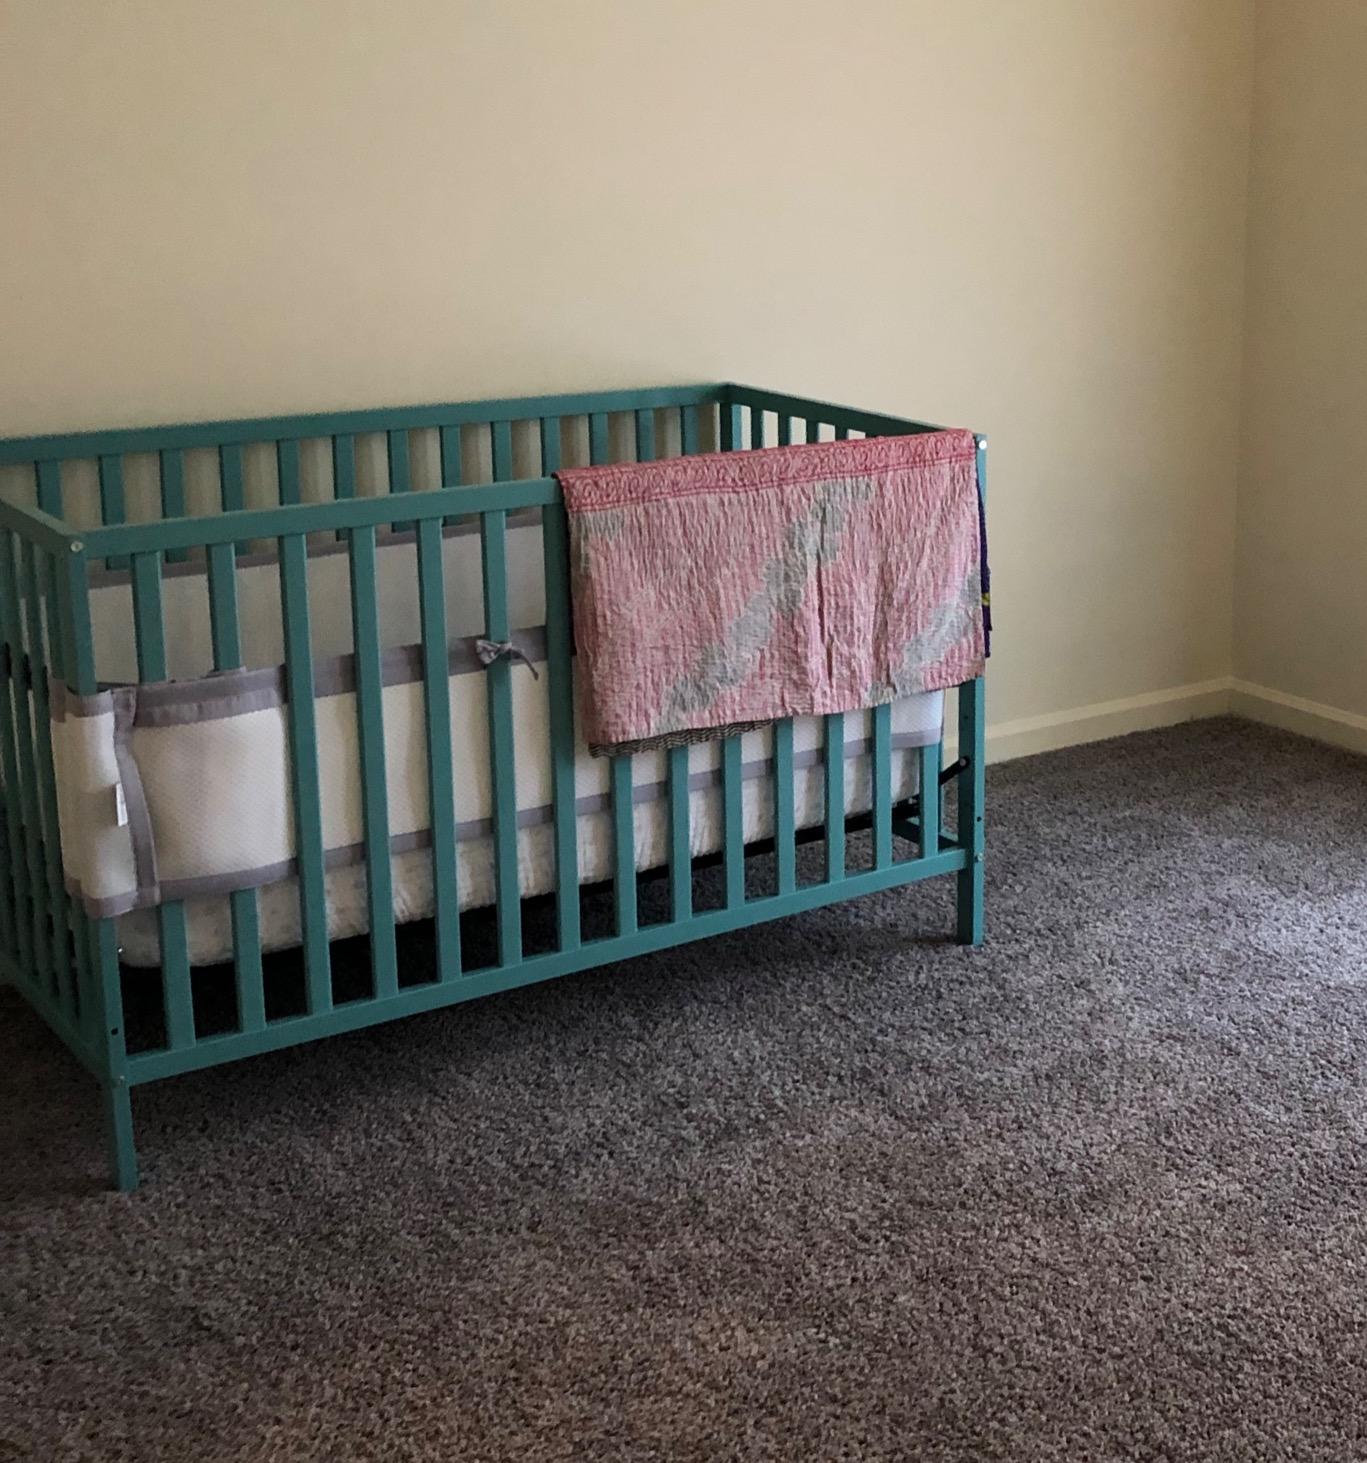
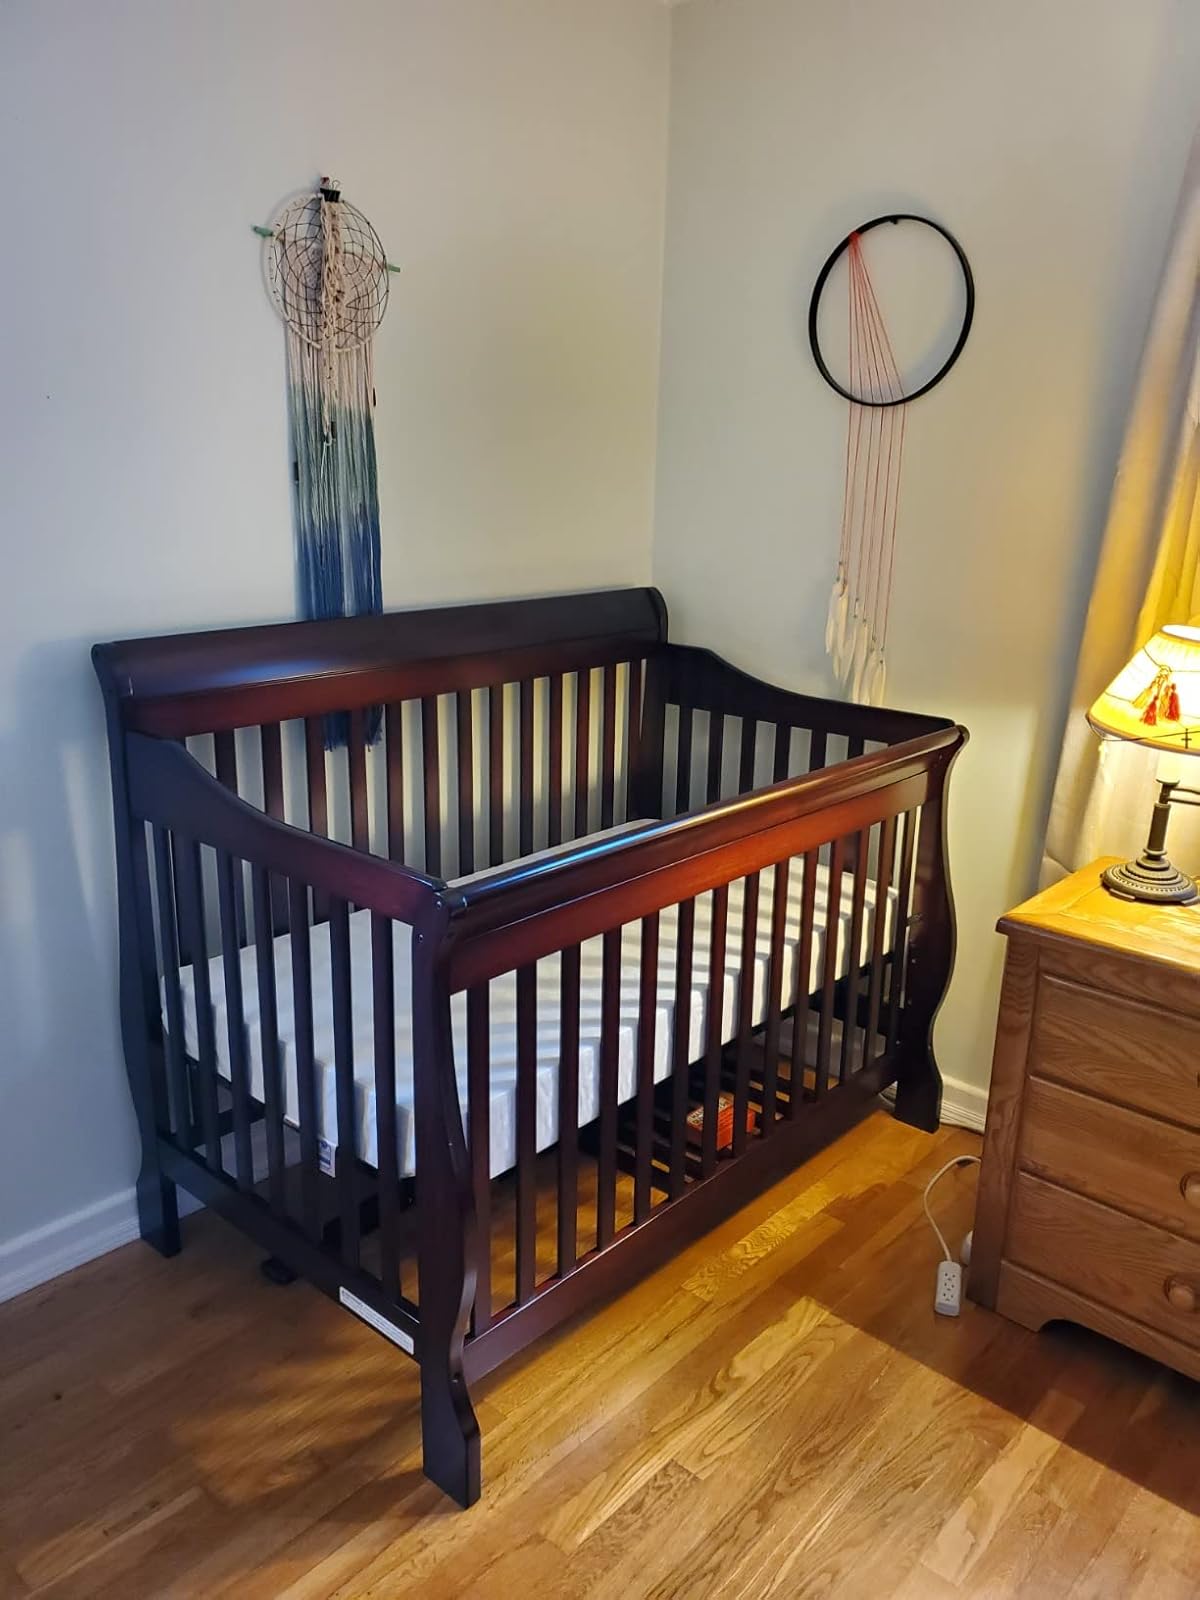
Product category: products_crib
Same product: no